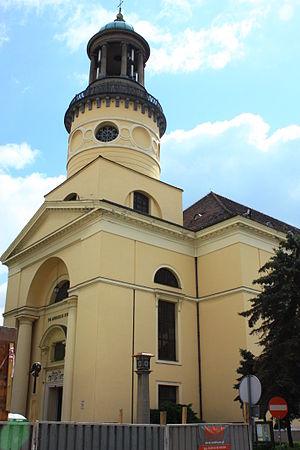
Rawicz est une ville de la voïvodie de Grande-Pologne et du powiat de Rawicz.